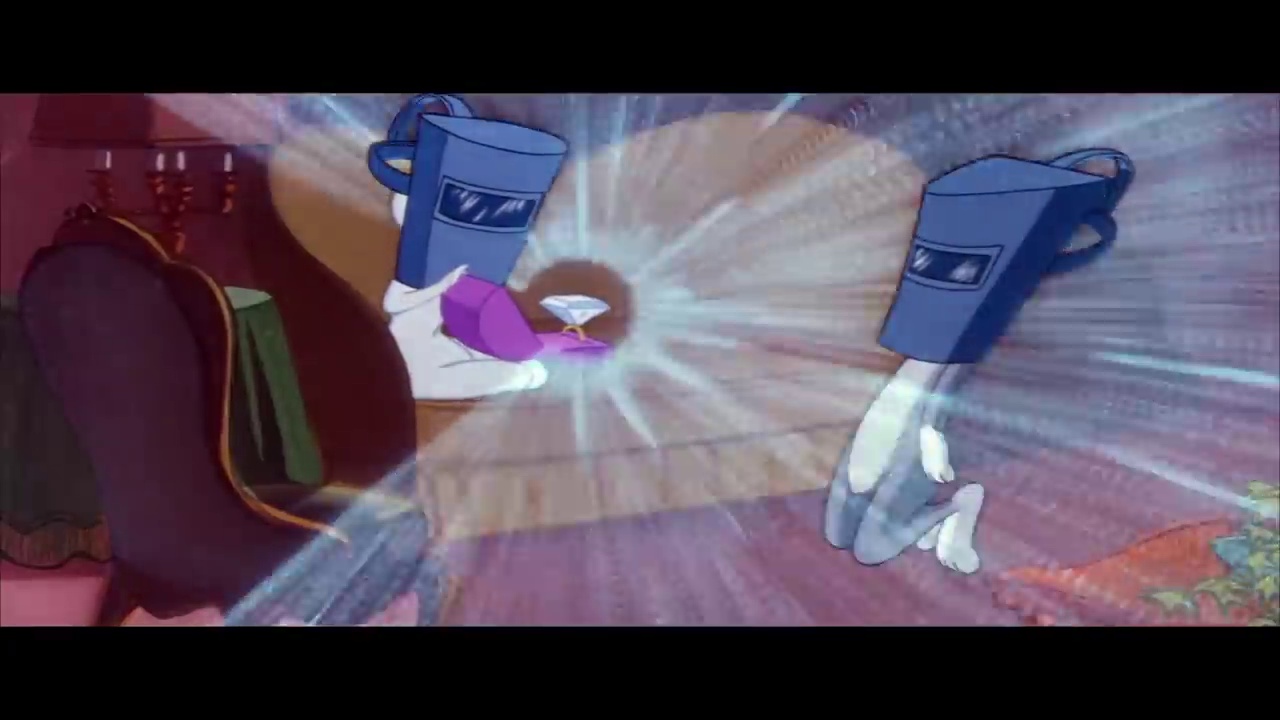
Portrait style: Cartoon Portrait